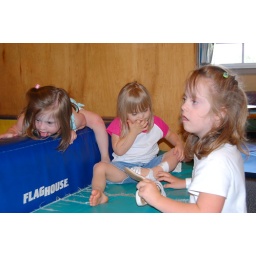
A rare shot of all three girls together, they had fun playing in the ball pit!